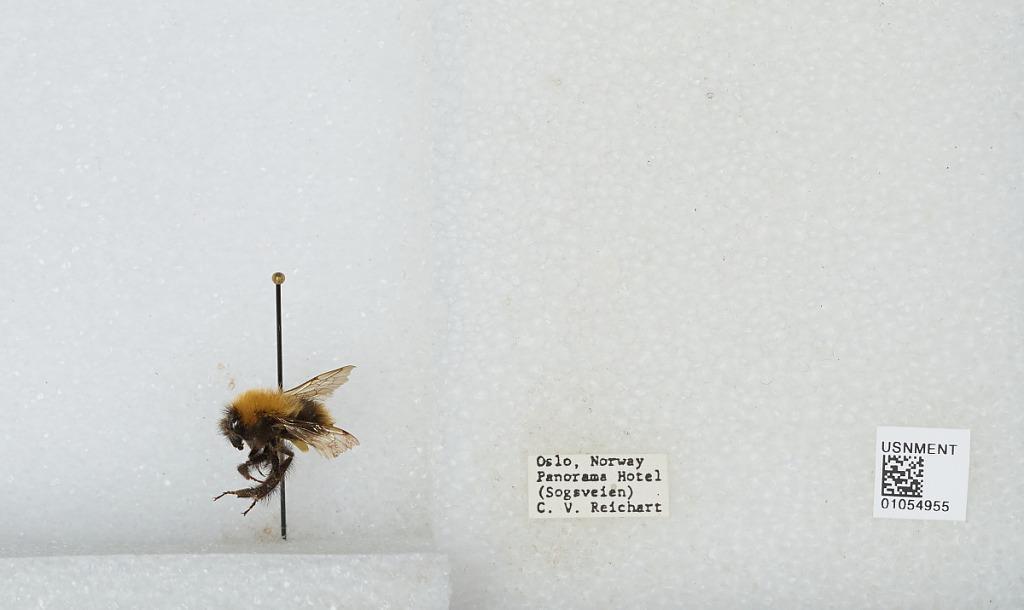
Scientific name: Bombus sp.
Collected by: C. Reichart
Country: Norway
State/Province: Oslo
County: Oslo
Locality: Panorama Hotel (Sogsveien)
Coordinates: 59.9093, 10.7441